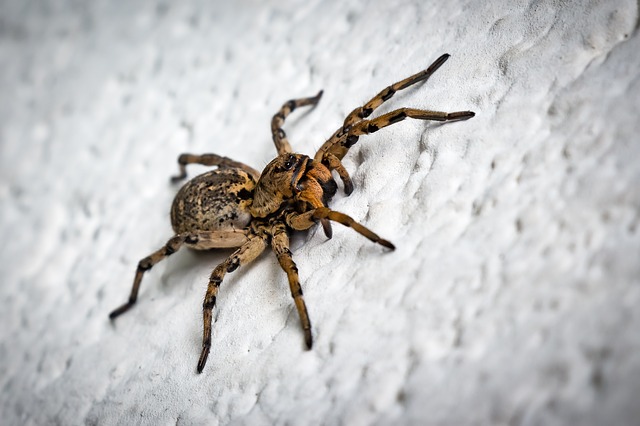
Label: ragno